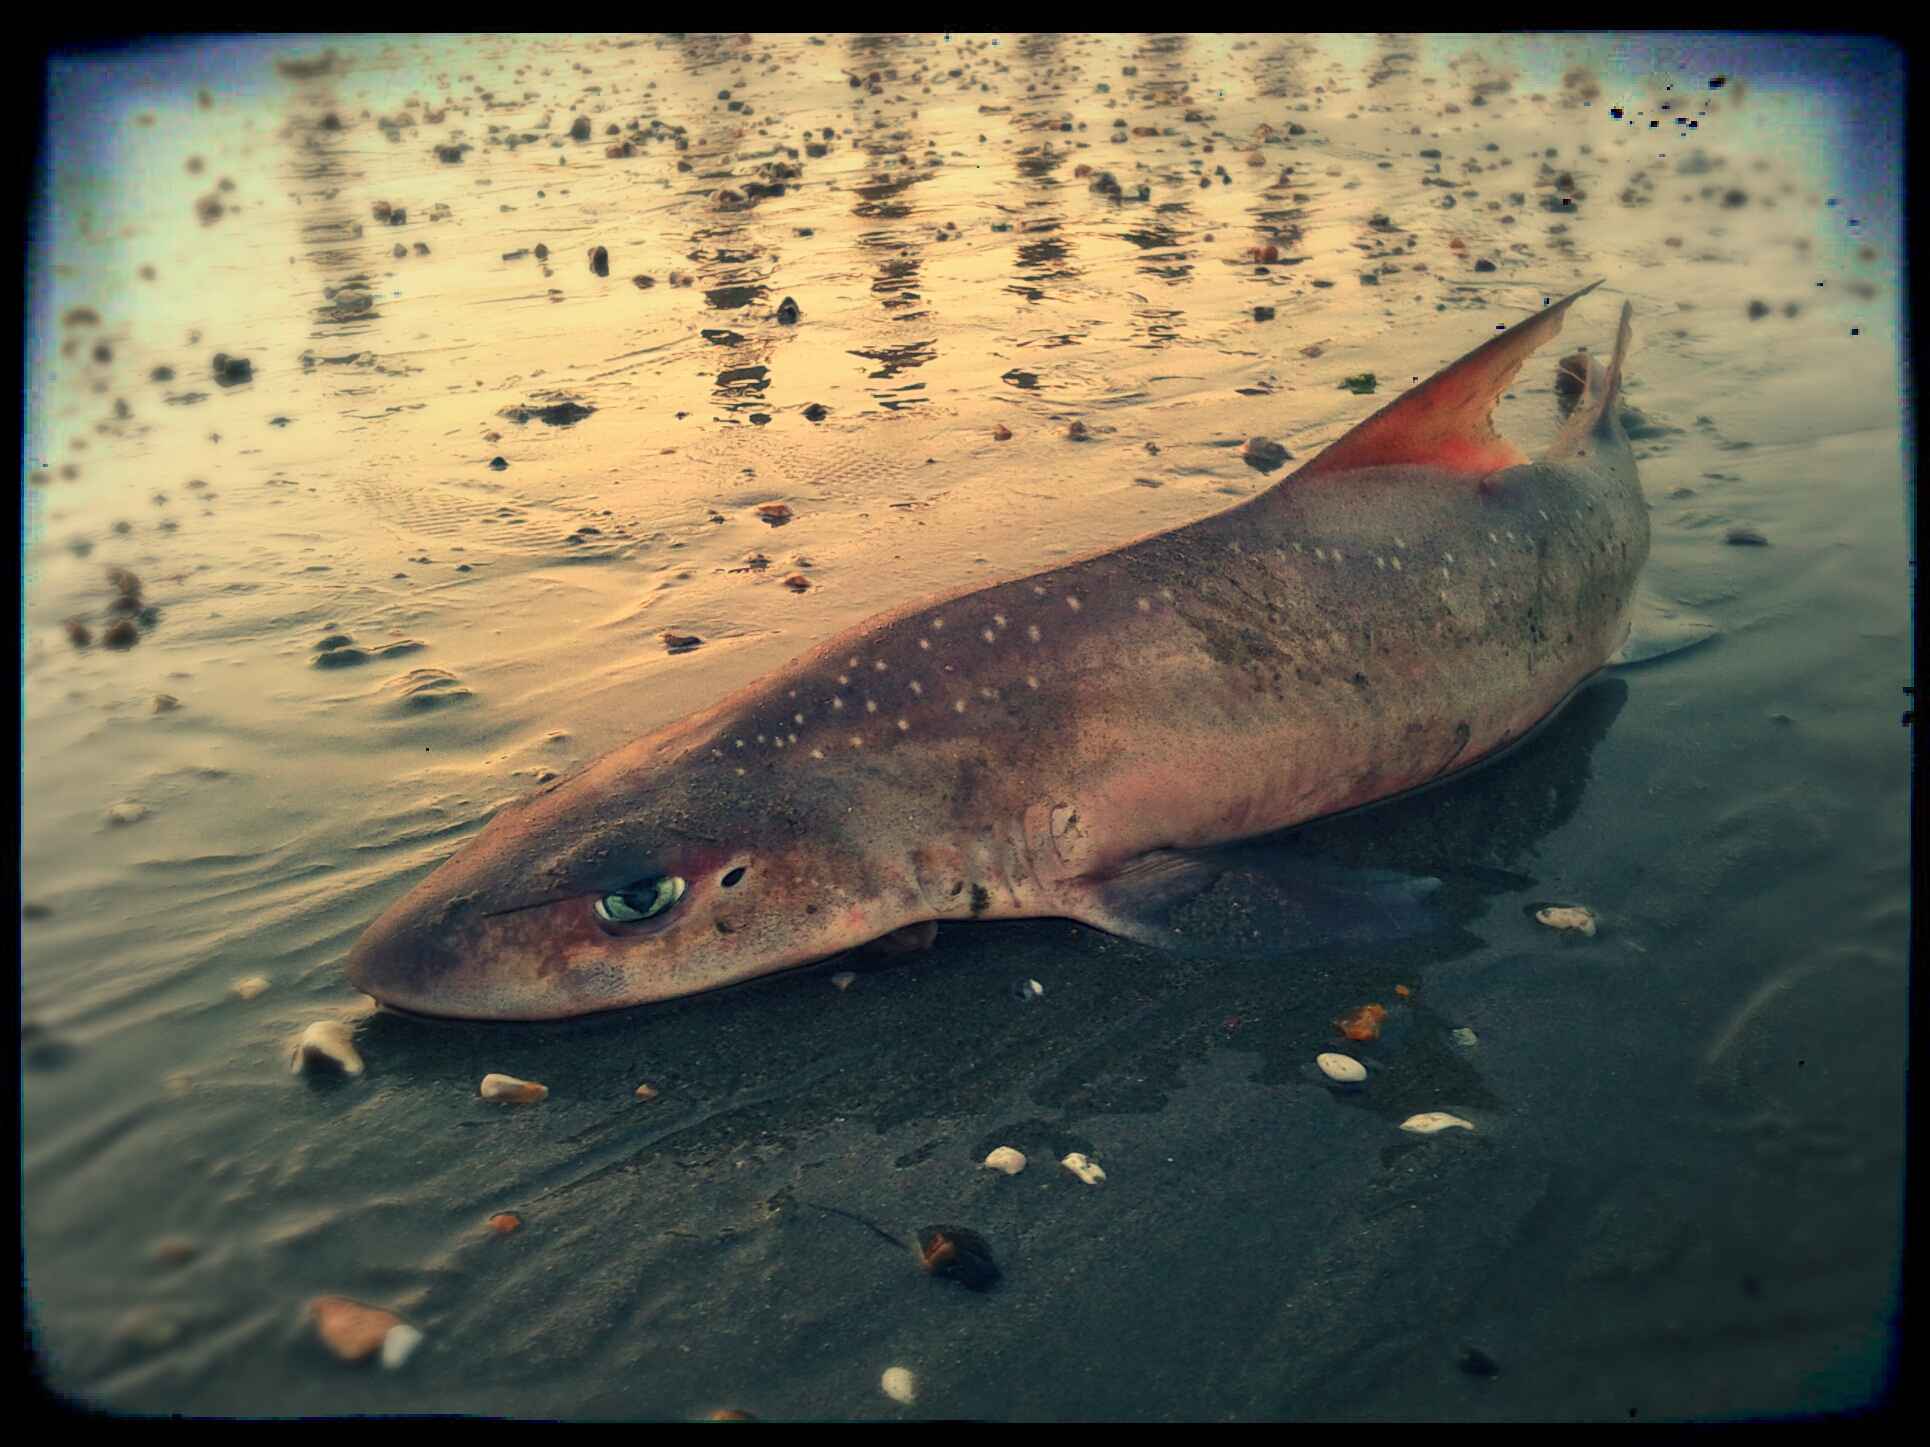
beach, orange, red, biology, fish, dead, fauna, shark, washedup, vertebrate, trout, bracklesham, smoothhound, marine biology